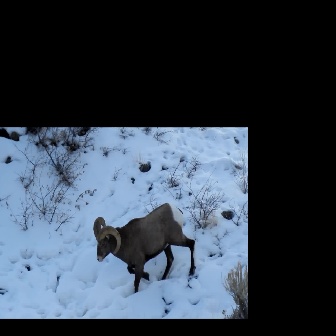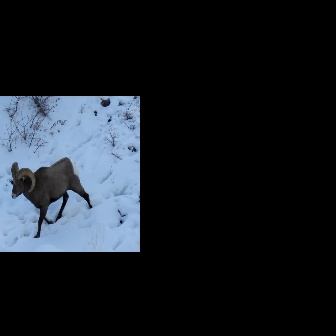
  Please identify the target specified by the bounding box [92,202,196,305] in the first image and locate it in the second image. Return the coordinates in [x_min,y_min,x_max,y_max] format.
Answer: [10,156,93,239]